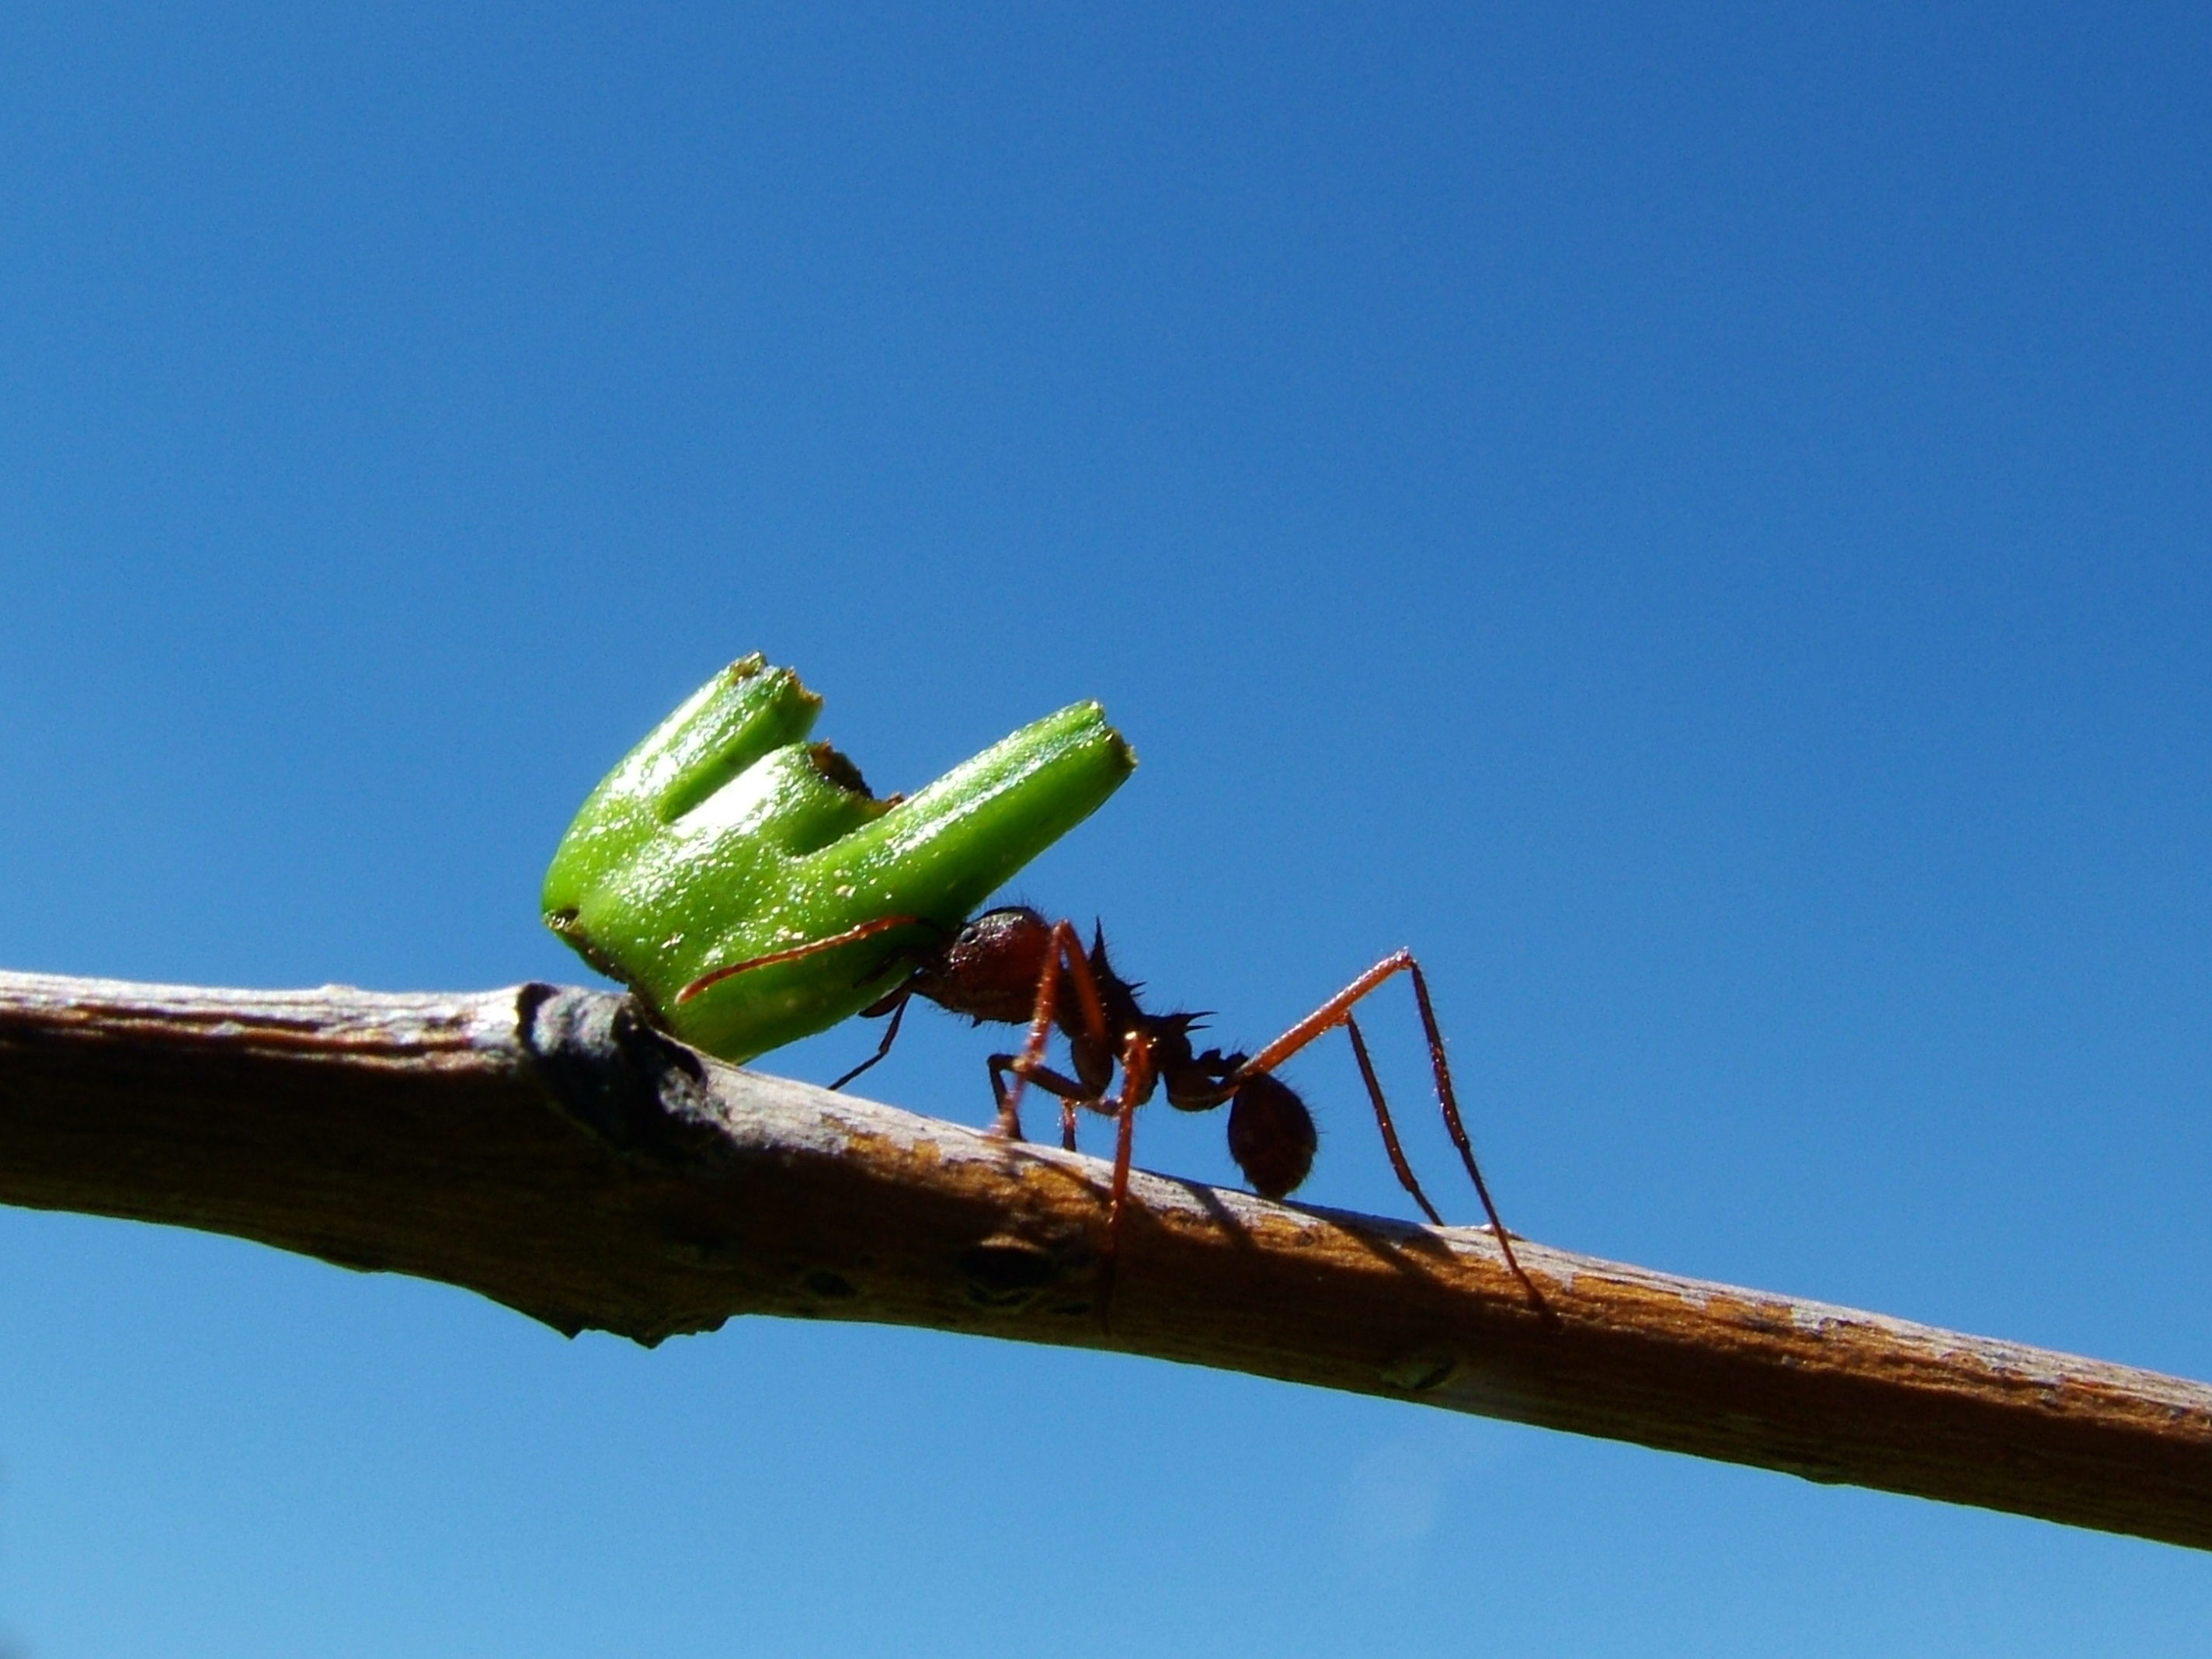
tree, branch, green, insect, blue, fauna, invertebrate, insects, ants, macro photography